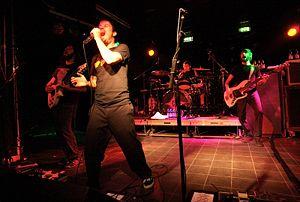
Funeral for a Friend, abrégé FFAF, est un groupe de post-hardcore britannique, originaire de Bridgend, Pays de Galles. Formé en 2001, il se compose du chanteur Matthew Davies-Kreye, du guitariste Kris Coombs-Roberts, du guitariste Gavin Burrough, du bassiste Richard Boucher et du batteur Pat Lundy.